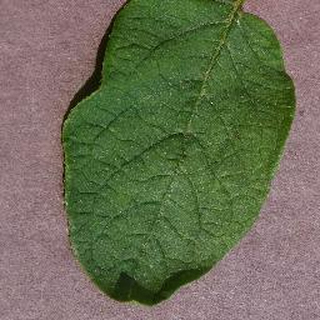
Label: healthy_potato